Nights of Labor

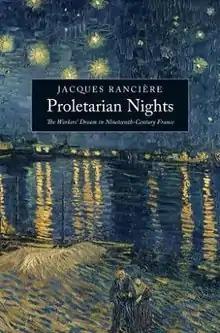
2012 Verso edition

Nights of Labor: The Workers Dream in Nineteenth Century France ("La Nuit des prolétaires: Archives du rêve ouvrier") is a 1981 non-fiction book by Jacques Rancière, which was based upon his doctoral thesis. The book was re-released in 2012 by Verso under the title Proletarian Nights.